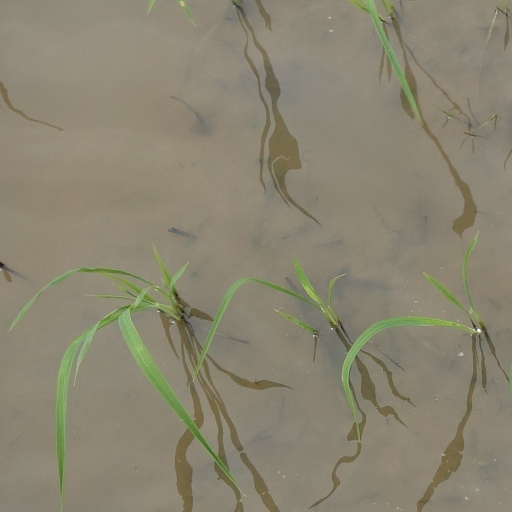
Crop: rice